Leo Tolstoy

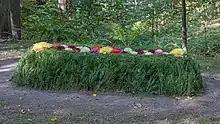
Tolstoy's grave with flowers at Yasnaya Polyana

In 1908, Tolstoy wrote "A Letter to a Hindu", outlining his belief in non-violence as a means for India to gain independence from colonial rule. In 1909, Gandhi read a copy of the letter when he was becoming an activist in South Africa. He wrote to Tolstoy seeking proof that he was the author, which led to further correspondence. Tolstoy's "The Kingdom of God Is Within You" also helped to convince Gandhi of nonviolent resistance, a debt Gandhi acknowledged in his autobiography, calling Tolstoy "the greatest apostle of non-violence that the present age has produced". Their correspondence lasted only a year, from October 1909 until Tolstoy's death in November 1910, but led Gandhi to give the name Tolstoy Colony to his second ashram in South Africa. Both men also believed in the merits of vegetarianism, the subject of several of Tolstoy's essays.